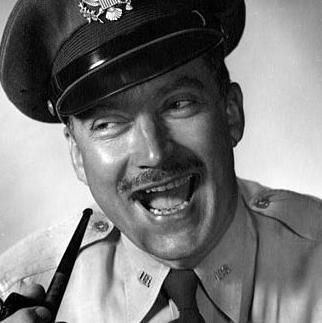
Age: 45